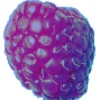
Label: Raspberry 1